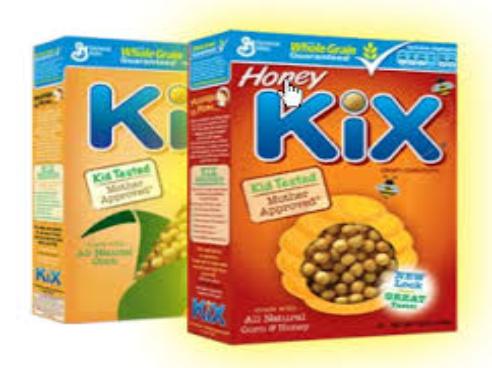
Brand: Honey Kix
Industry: Food